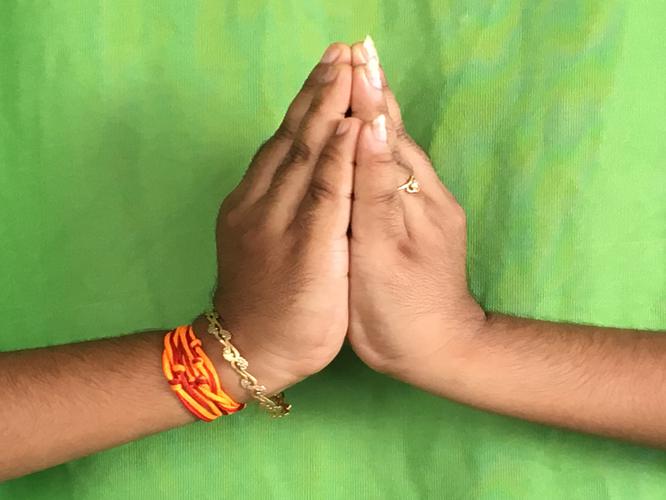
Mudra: Kapotham
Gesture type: double_hand